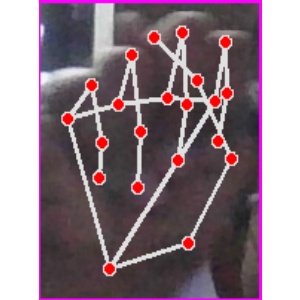
अक्षर: न